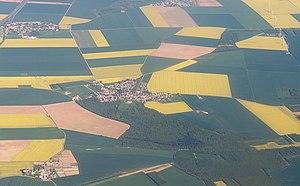
Vue aérienne du Boullay-Thierry lors d'un vol entre RNS et CDG.